McLennan Library Building

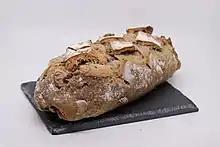
Bread from Première Moisson

Première Moisson, a chain of artisanal bakeries in Quebec, was located in the basement of McLennan Library until the end of the 2018/19 school year. For the 2019/20 school year, Bento Sushi moved in, offering poke bowls and sushi, while the cafe that operated alongside Premiere Moisson continues to offer coffee, baked goods, and other snacks and packaged meals similar to those offered in the McGill dining halls.